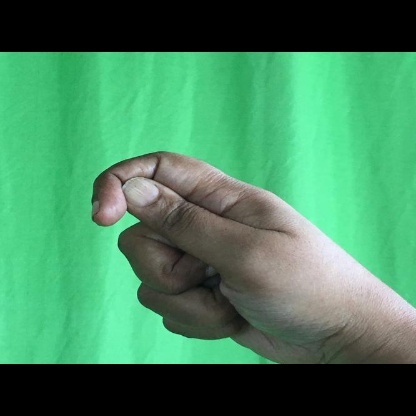
Mudra: Kapith